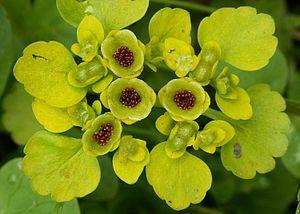
Chrysosplenium est un genre de plantes herbacées rampantes et vivaces, appartenant à la famille des Saxifragaceae.